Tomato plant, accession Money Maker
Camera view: vertical (180 deg); turntable rotation: 180 degrees
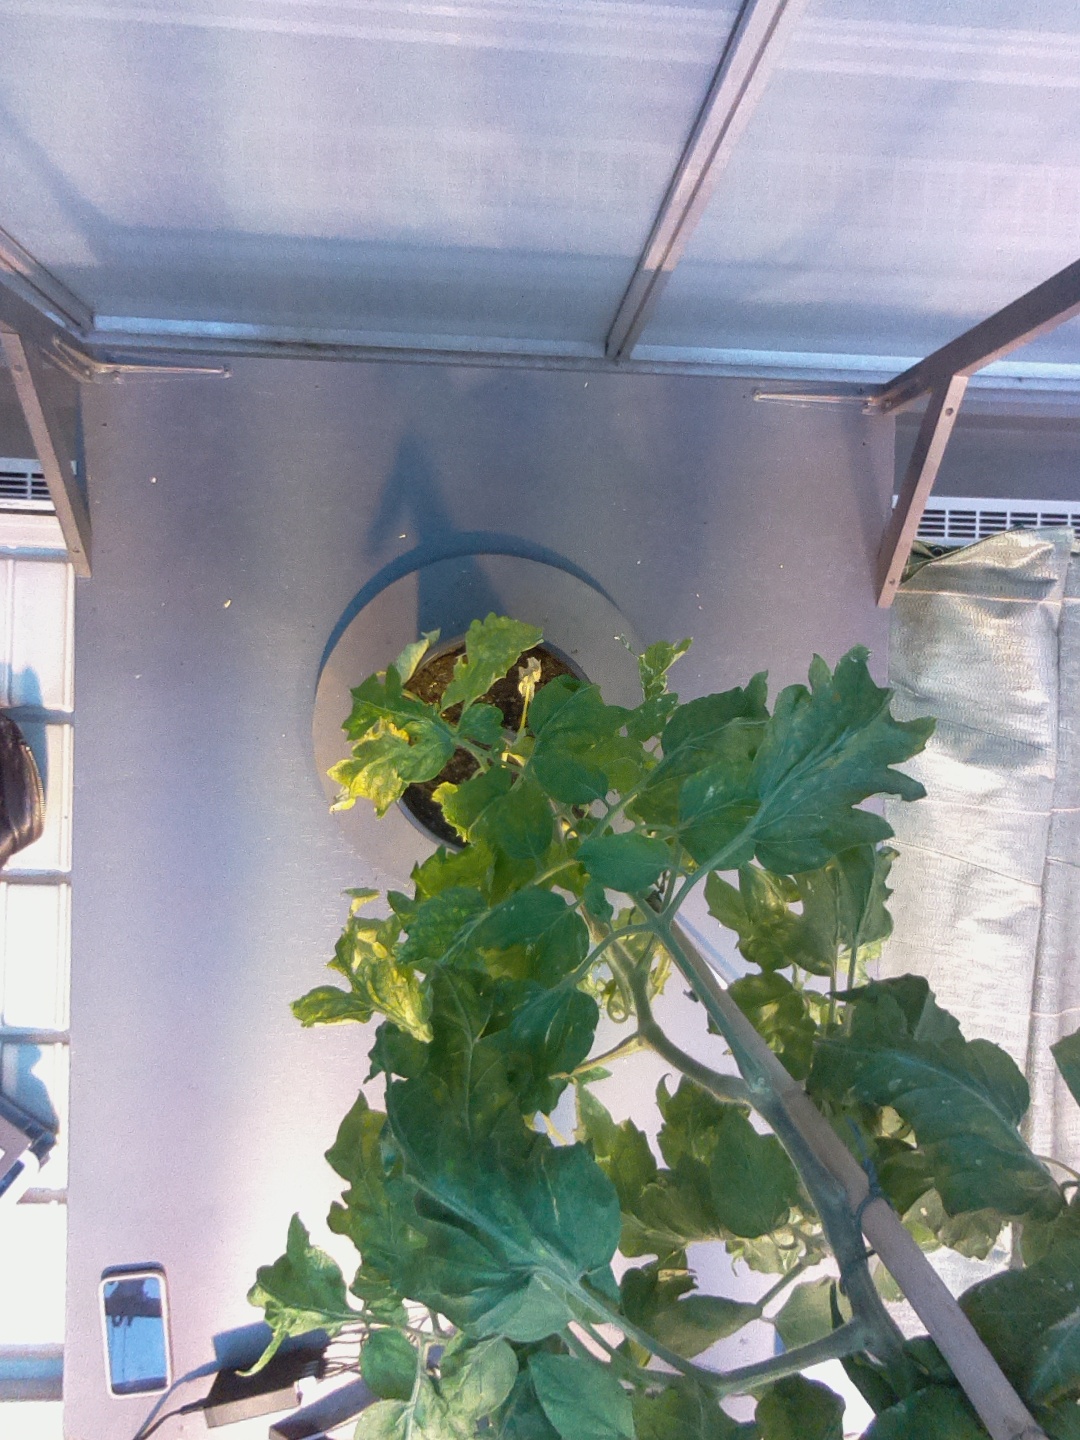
BBCH growth stage 70: Fruits at the main stem or branches visibles